Parish (Church of England)

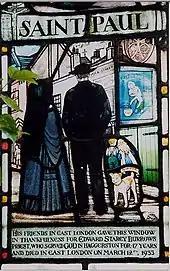
A window commemorating a priest who served his parish for 47 years

The introduction of Christianity and its development under Æthelberht of Kent (–616) required an organisational unit for administering the church. From the Greek "paroikia", the dwellingplace of the priest, eighth Archbishop of Canterbury Theodore of Tarsus (c. 602–690) applied the ecclesiastical term parish to the Anglo-Saxon township format which were already in existence. Generally the township and parish coincided but in the North some townships may have been combined and in the South, where populations were bigger, two or more parishes might be made out of one township. Townships not included in a parish were extra-parochial. There may have been much less uniformity than these general guidelines imply. Extended since the 973-975 reign of Edgar (c. 943–975) the process of parish organisation appears to have been completed during the fifty-year reign of Edward III (1312–1377).